Bilal Saeed

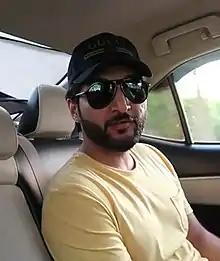
A picture of Saeed

Bilal Saeed (Punjabi, ; born 12 December 1988) is a Pakistani singer-songwriter, music producer and composer. He is best known for his singles "12 Saal", "Adhi Adhi Raat " and 'Teri Khair Mangdi" . The latter was also used in the Bollywood film Baar Bar Dekho.